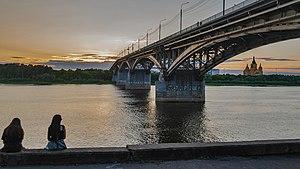
Nijni Novgorod ou Nijni-Novgorod est une des principales villes de Russie. Elle est située dans la partie centrale de la Russie européenne au confluent de la Volga et de l'Oka, à 402 km à l'est-nord-est de la capitale du pays Moscou. Sa population s'élève à 1 266 871 habitants en 2016, ce qui en fait la cinquième agglomération de Russie. La ville est la capitale de l'oblast de Nijni Novgorod, du district fédéral de la Volga et le centre économique de la région économique de Volga-Viatka.